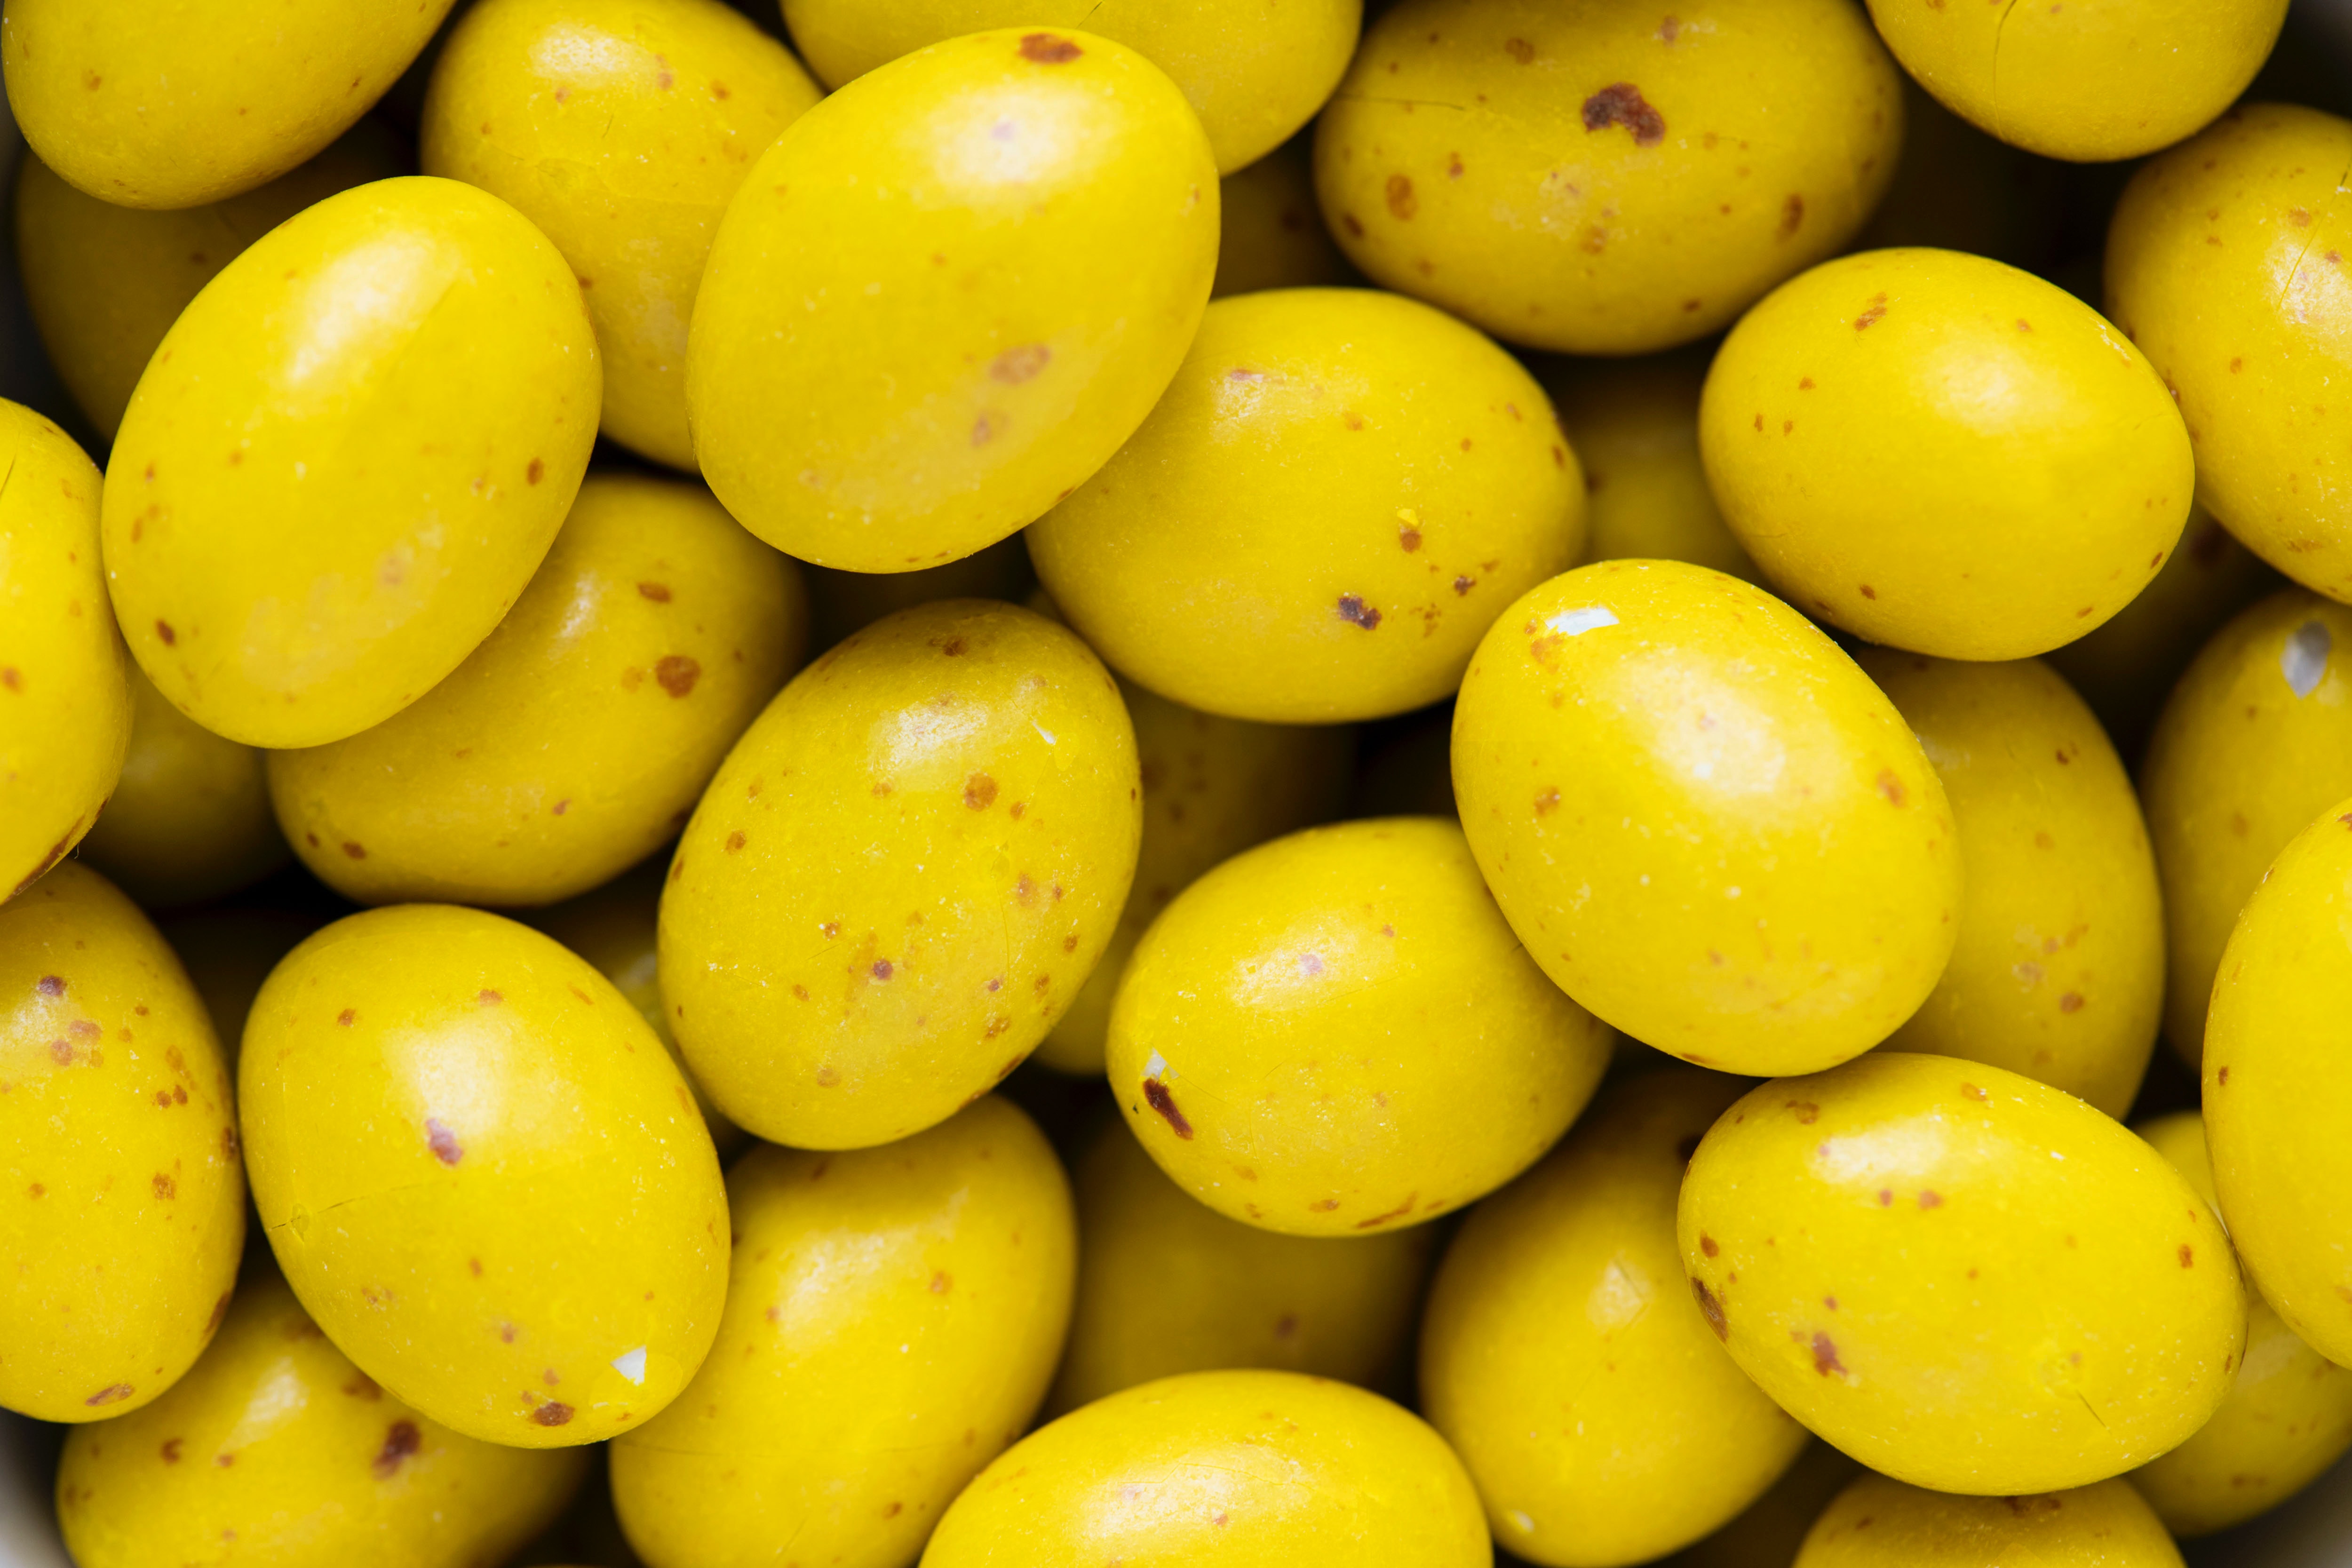
natural foods, fruit, food, yellow, local food, plant, olive, produce, vegetarian food, vegan nutrition, superfood